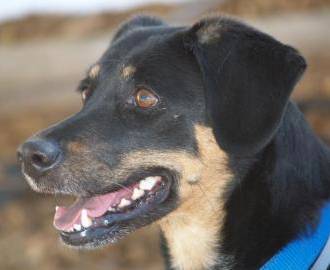
Label: dog